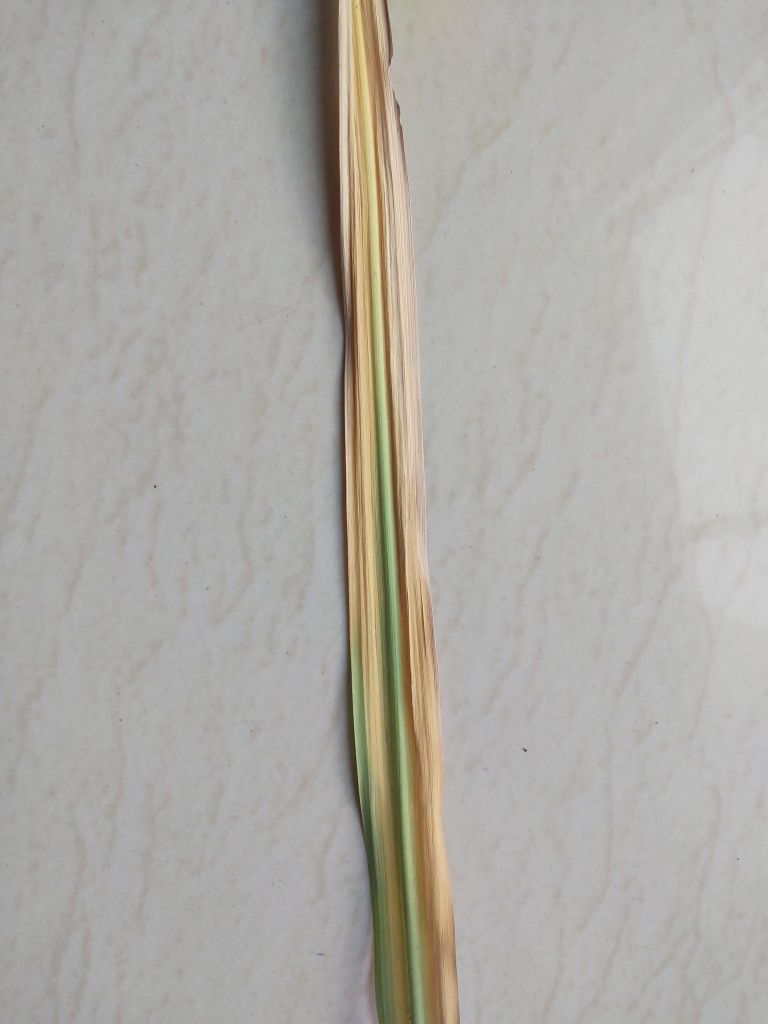
Label: Yellow Leaf